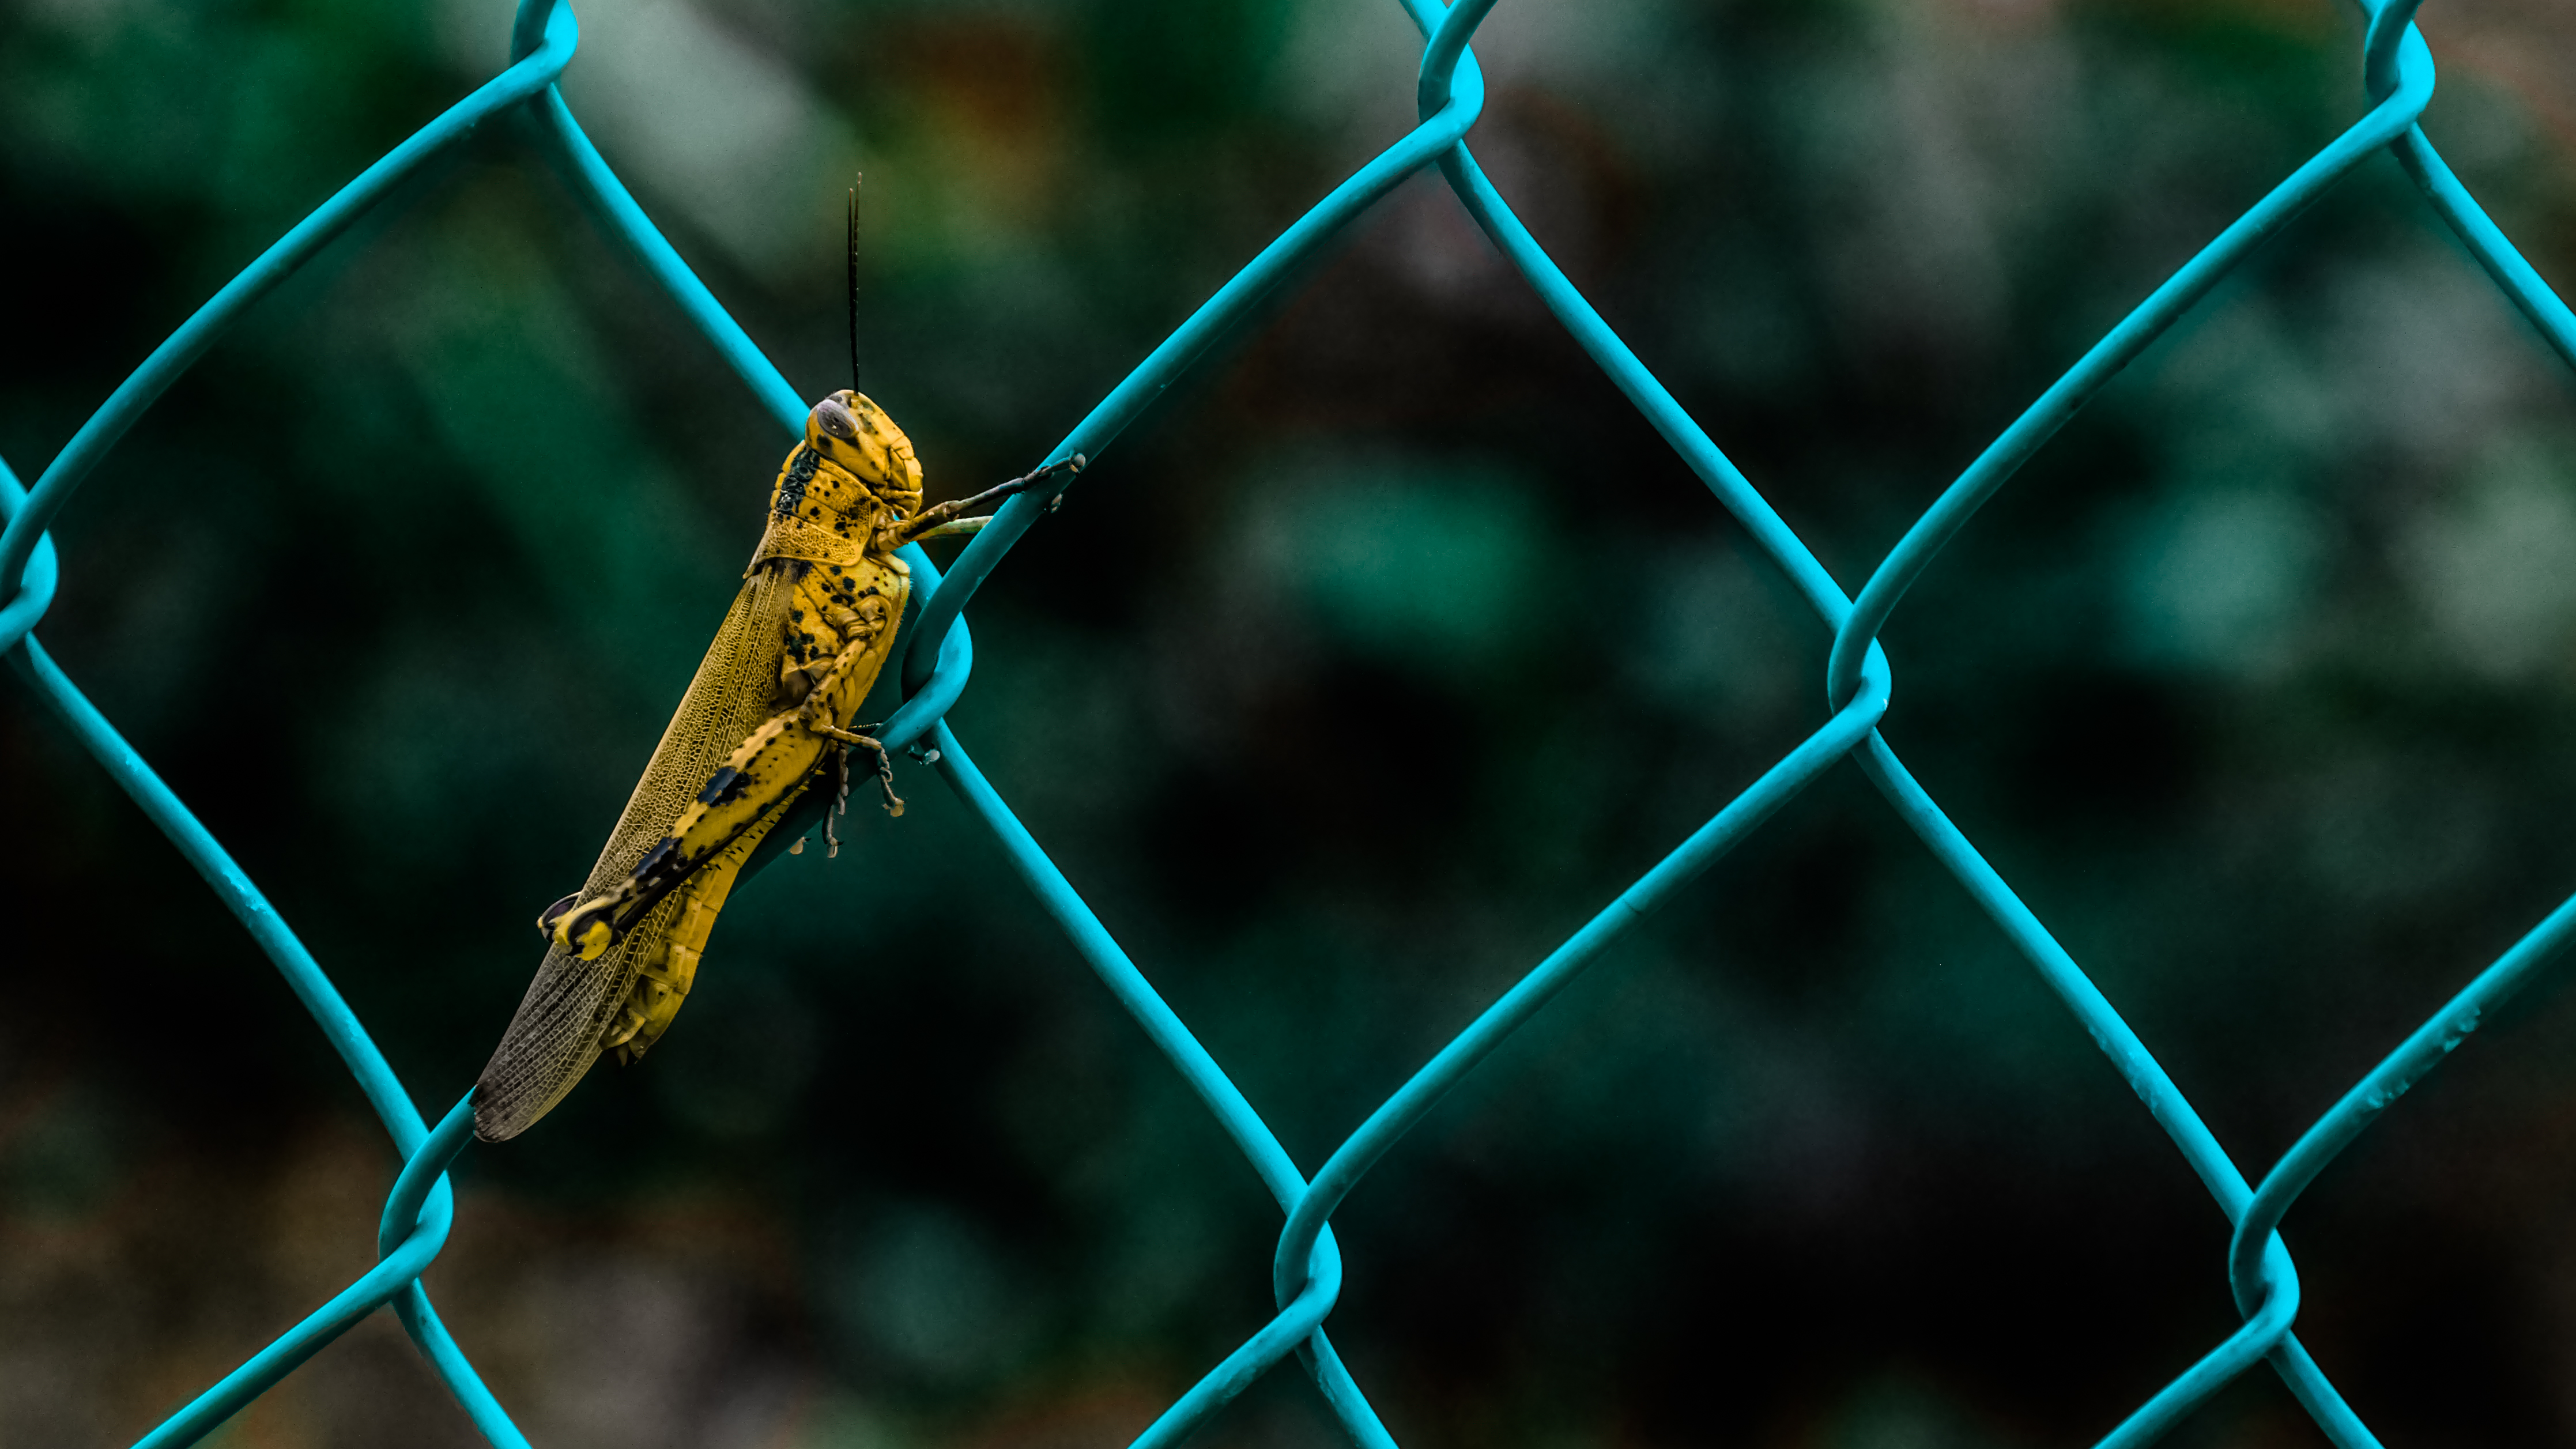
nature, grass, branch, fence, photography, leaf, line, green, insect, chain link, fauna, invertebrate, cricket, close up, macro photography, plant stem, computer wallpaper